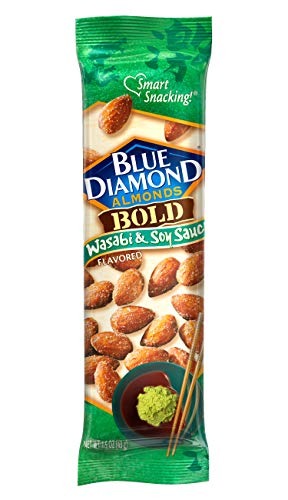
Item Name: Blue Diamond Almonds Wasabi & Soy Flavored Snack Nuts, Single Serve Bags (1.5 oz, Pack of 12)
Bullet Point 1: Contains 12 single serve 1.5-ounce bags of Blue Diamond wasabi and soy almonds
Bullet Point 2: A flavorful snack with a great wasabi kick and a salty, sweet finish - great for your next party
Bullet Point 3: Low in carbs and high in protein
Bullet Point 4: Single serving packs makes this a perfect travel snack for adults and children on the way to the office, school, or just on the go
Bullet Point 5: Free of cholesterol and trans fat, high in fiber, and an excellent source of Vitamin E
Value: 18.0
Unit: Ounce

Price: 2.89